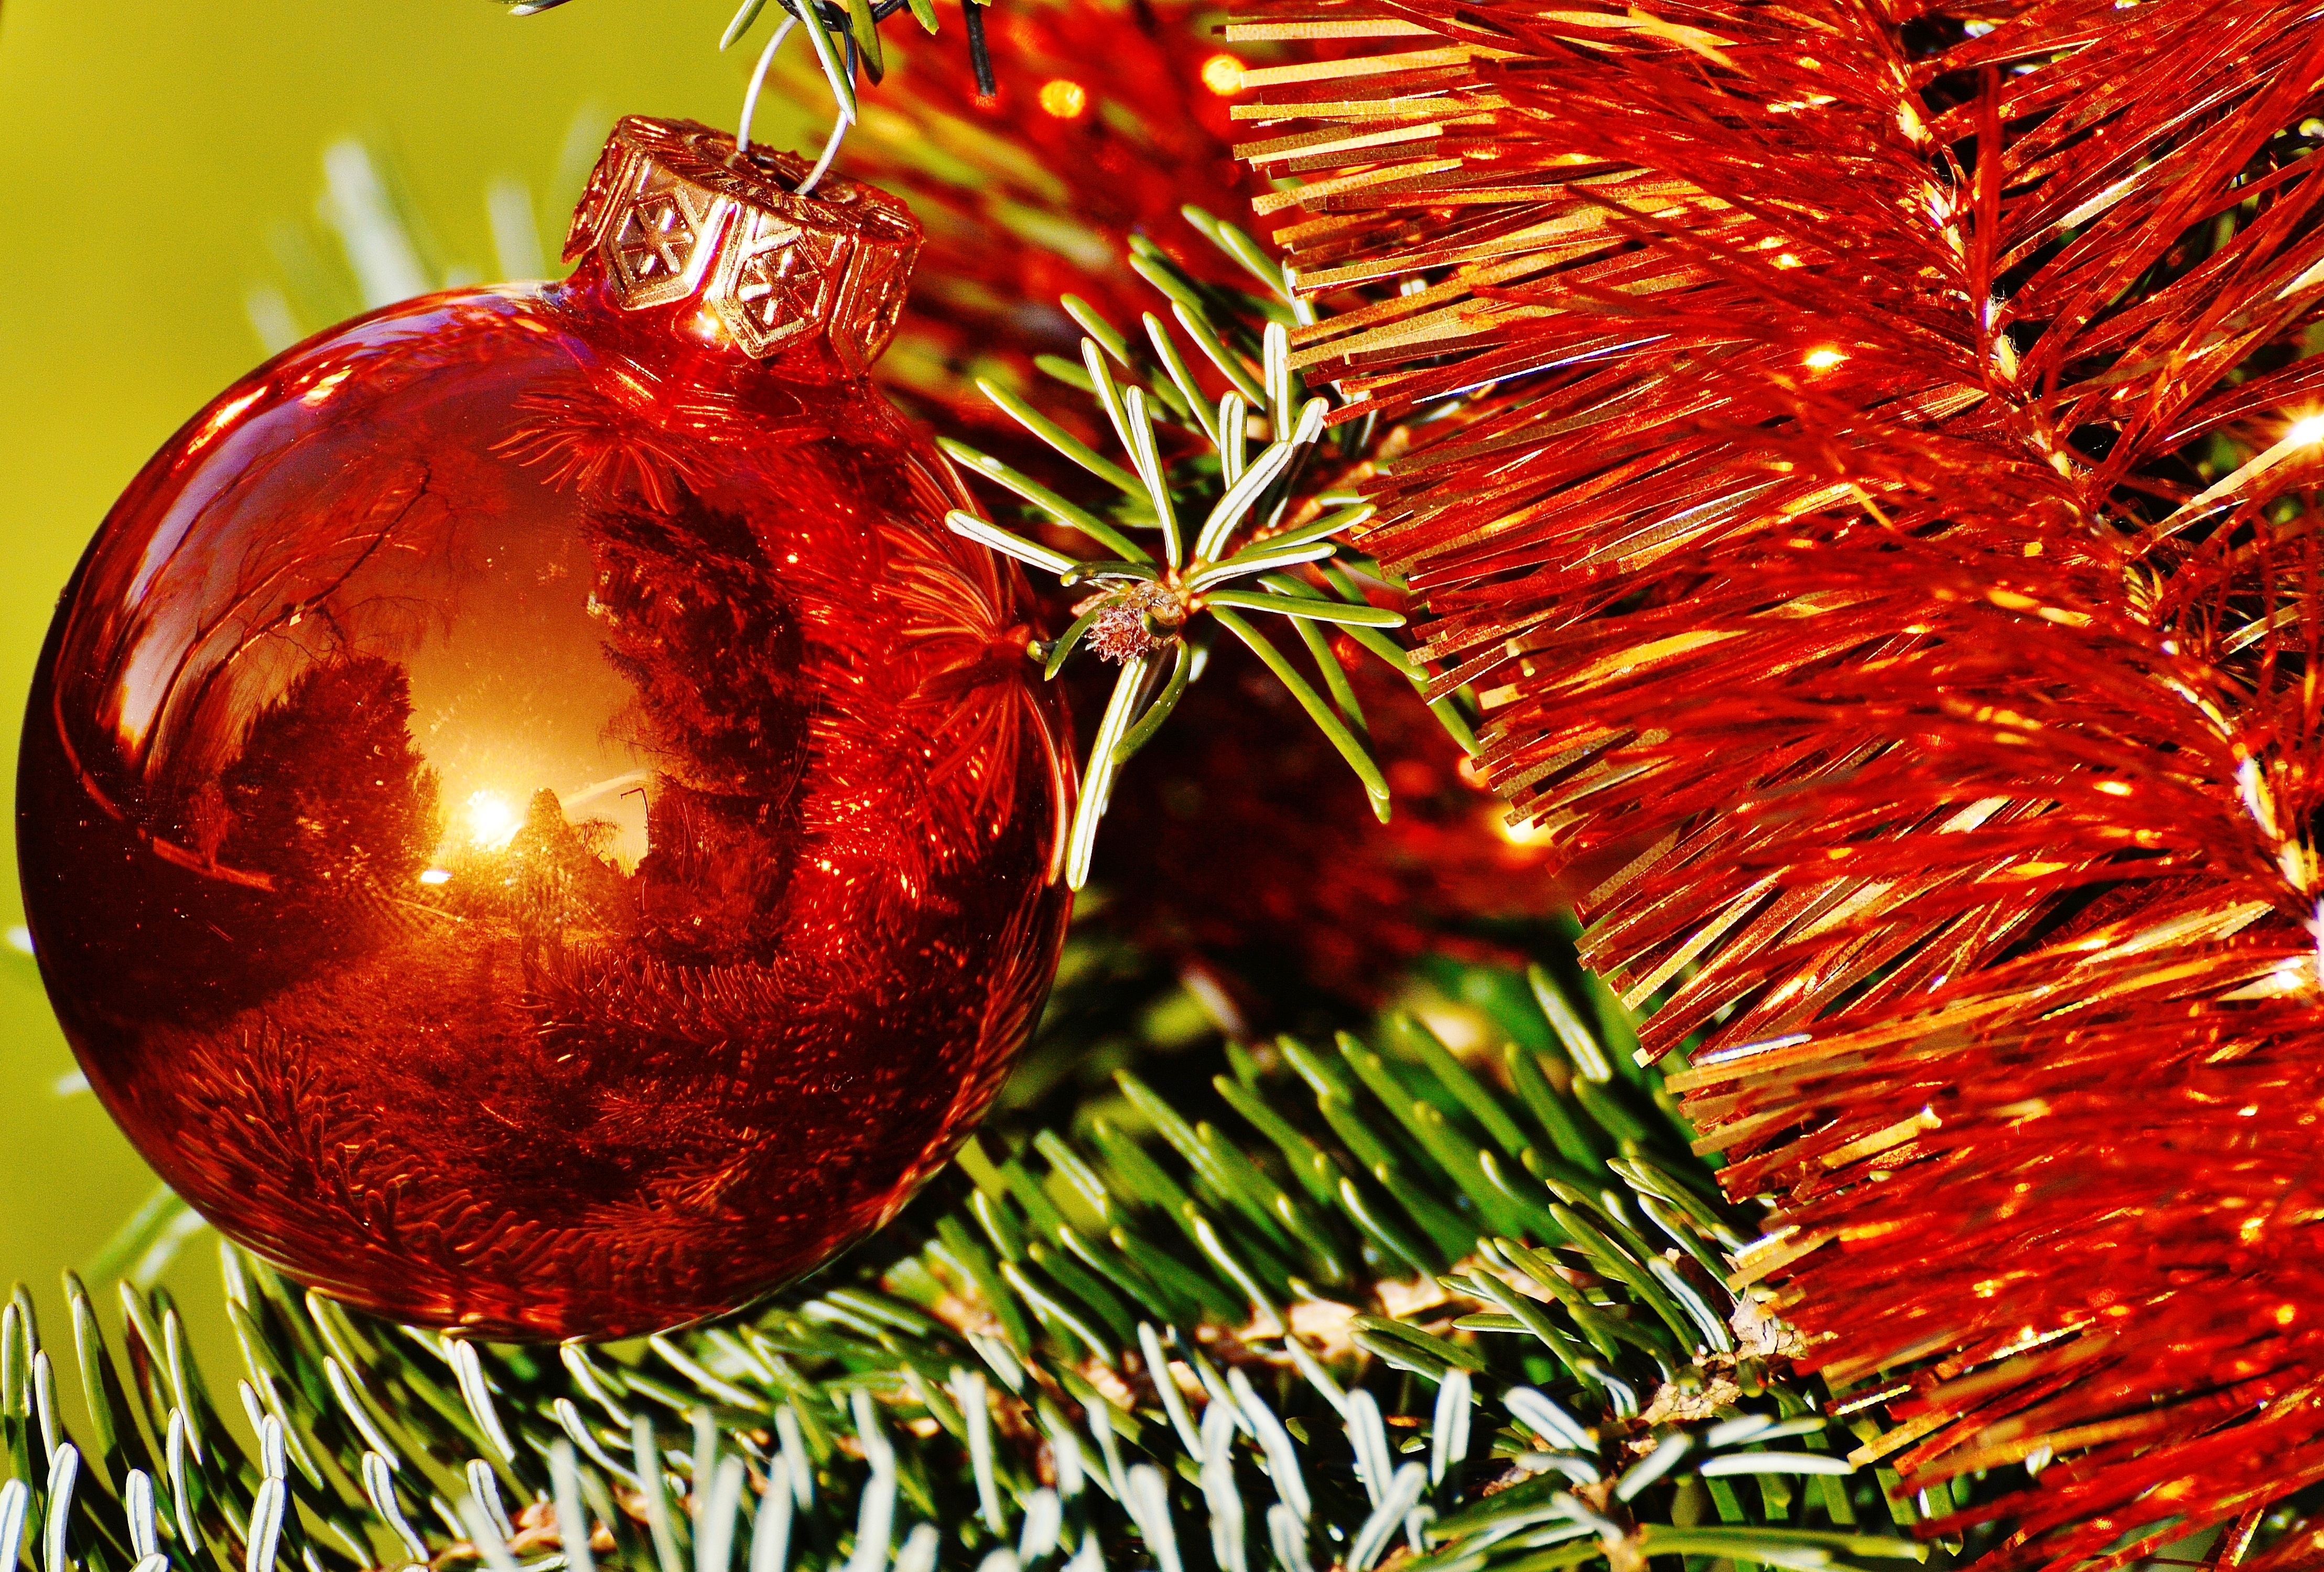
tree, branch, plant, decoration, orange, red, produce, holiday, christmas, fir, decor, christmas tree, sparkle, deco, advent, christmas decoration, spruce, balls, xmas, festive decorations, christmas balls, christmas decorations, weihnachtsbaumschmuck, tree decorations, merry christmas, christbaumkugeln, woody plant, land plant